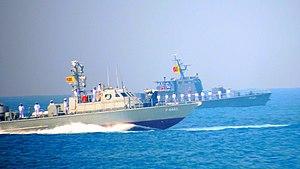
La classe Super Dvora Mark III est la dernière génération de patrouilleurs rapides type classe Dvora de la marine israélienne construite par la firme IAI Ramta pour être utilisée à la sécurité maritime des côtes et à la lutte anti-terroriste à partir de 2004.